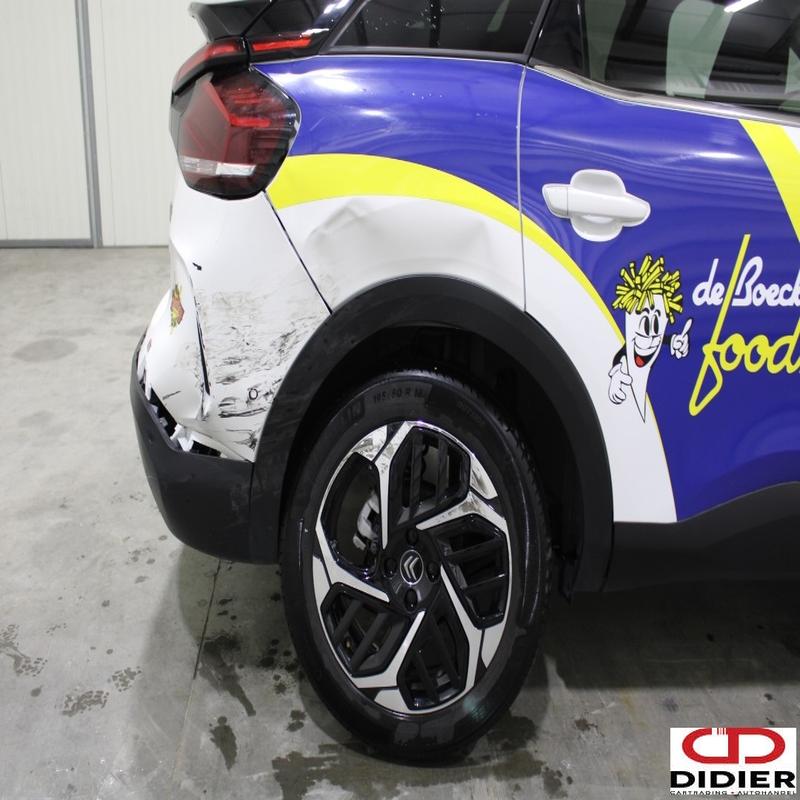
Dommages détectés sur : aile arrière droite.
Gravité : mineur